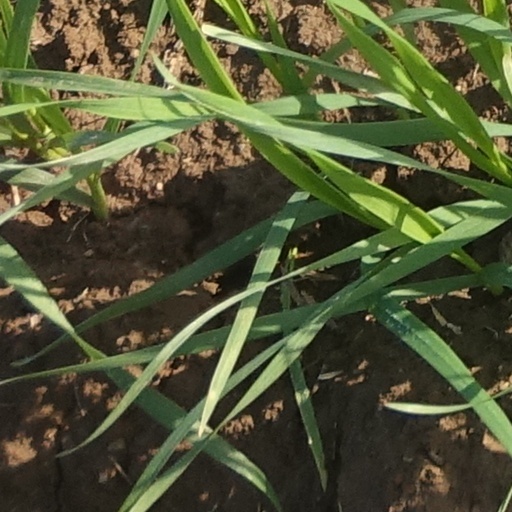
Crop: wheat